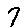
Label: 7